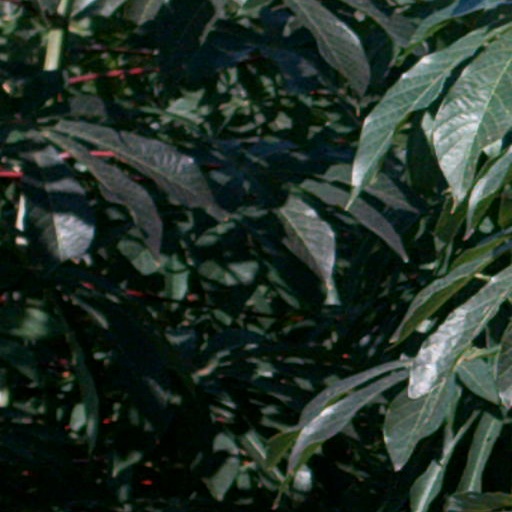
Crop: cassava